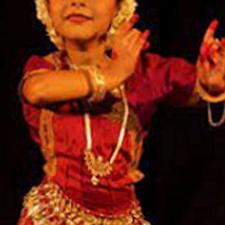
Dance form: odissi